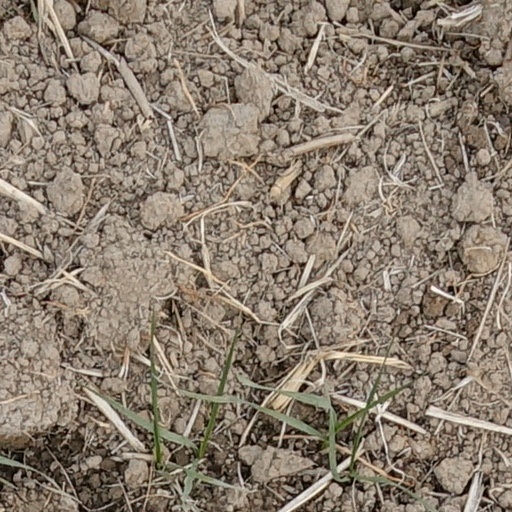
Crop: wheat